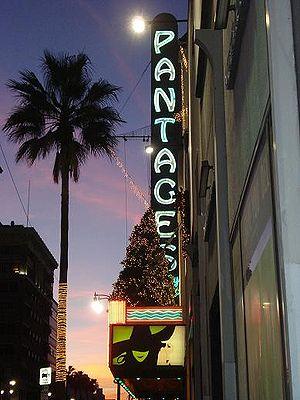
The Pantages Theatre, précédemment nommé RKO Pantages Theatre, est une salle de spectacle située au 6233 Hollywood Boulevard à Hollywood en Californie, États-Unis. Elle a ouvert le 4 juin 1930.